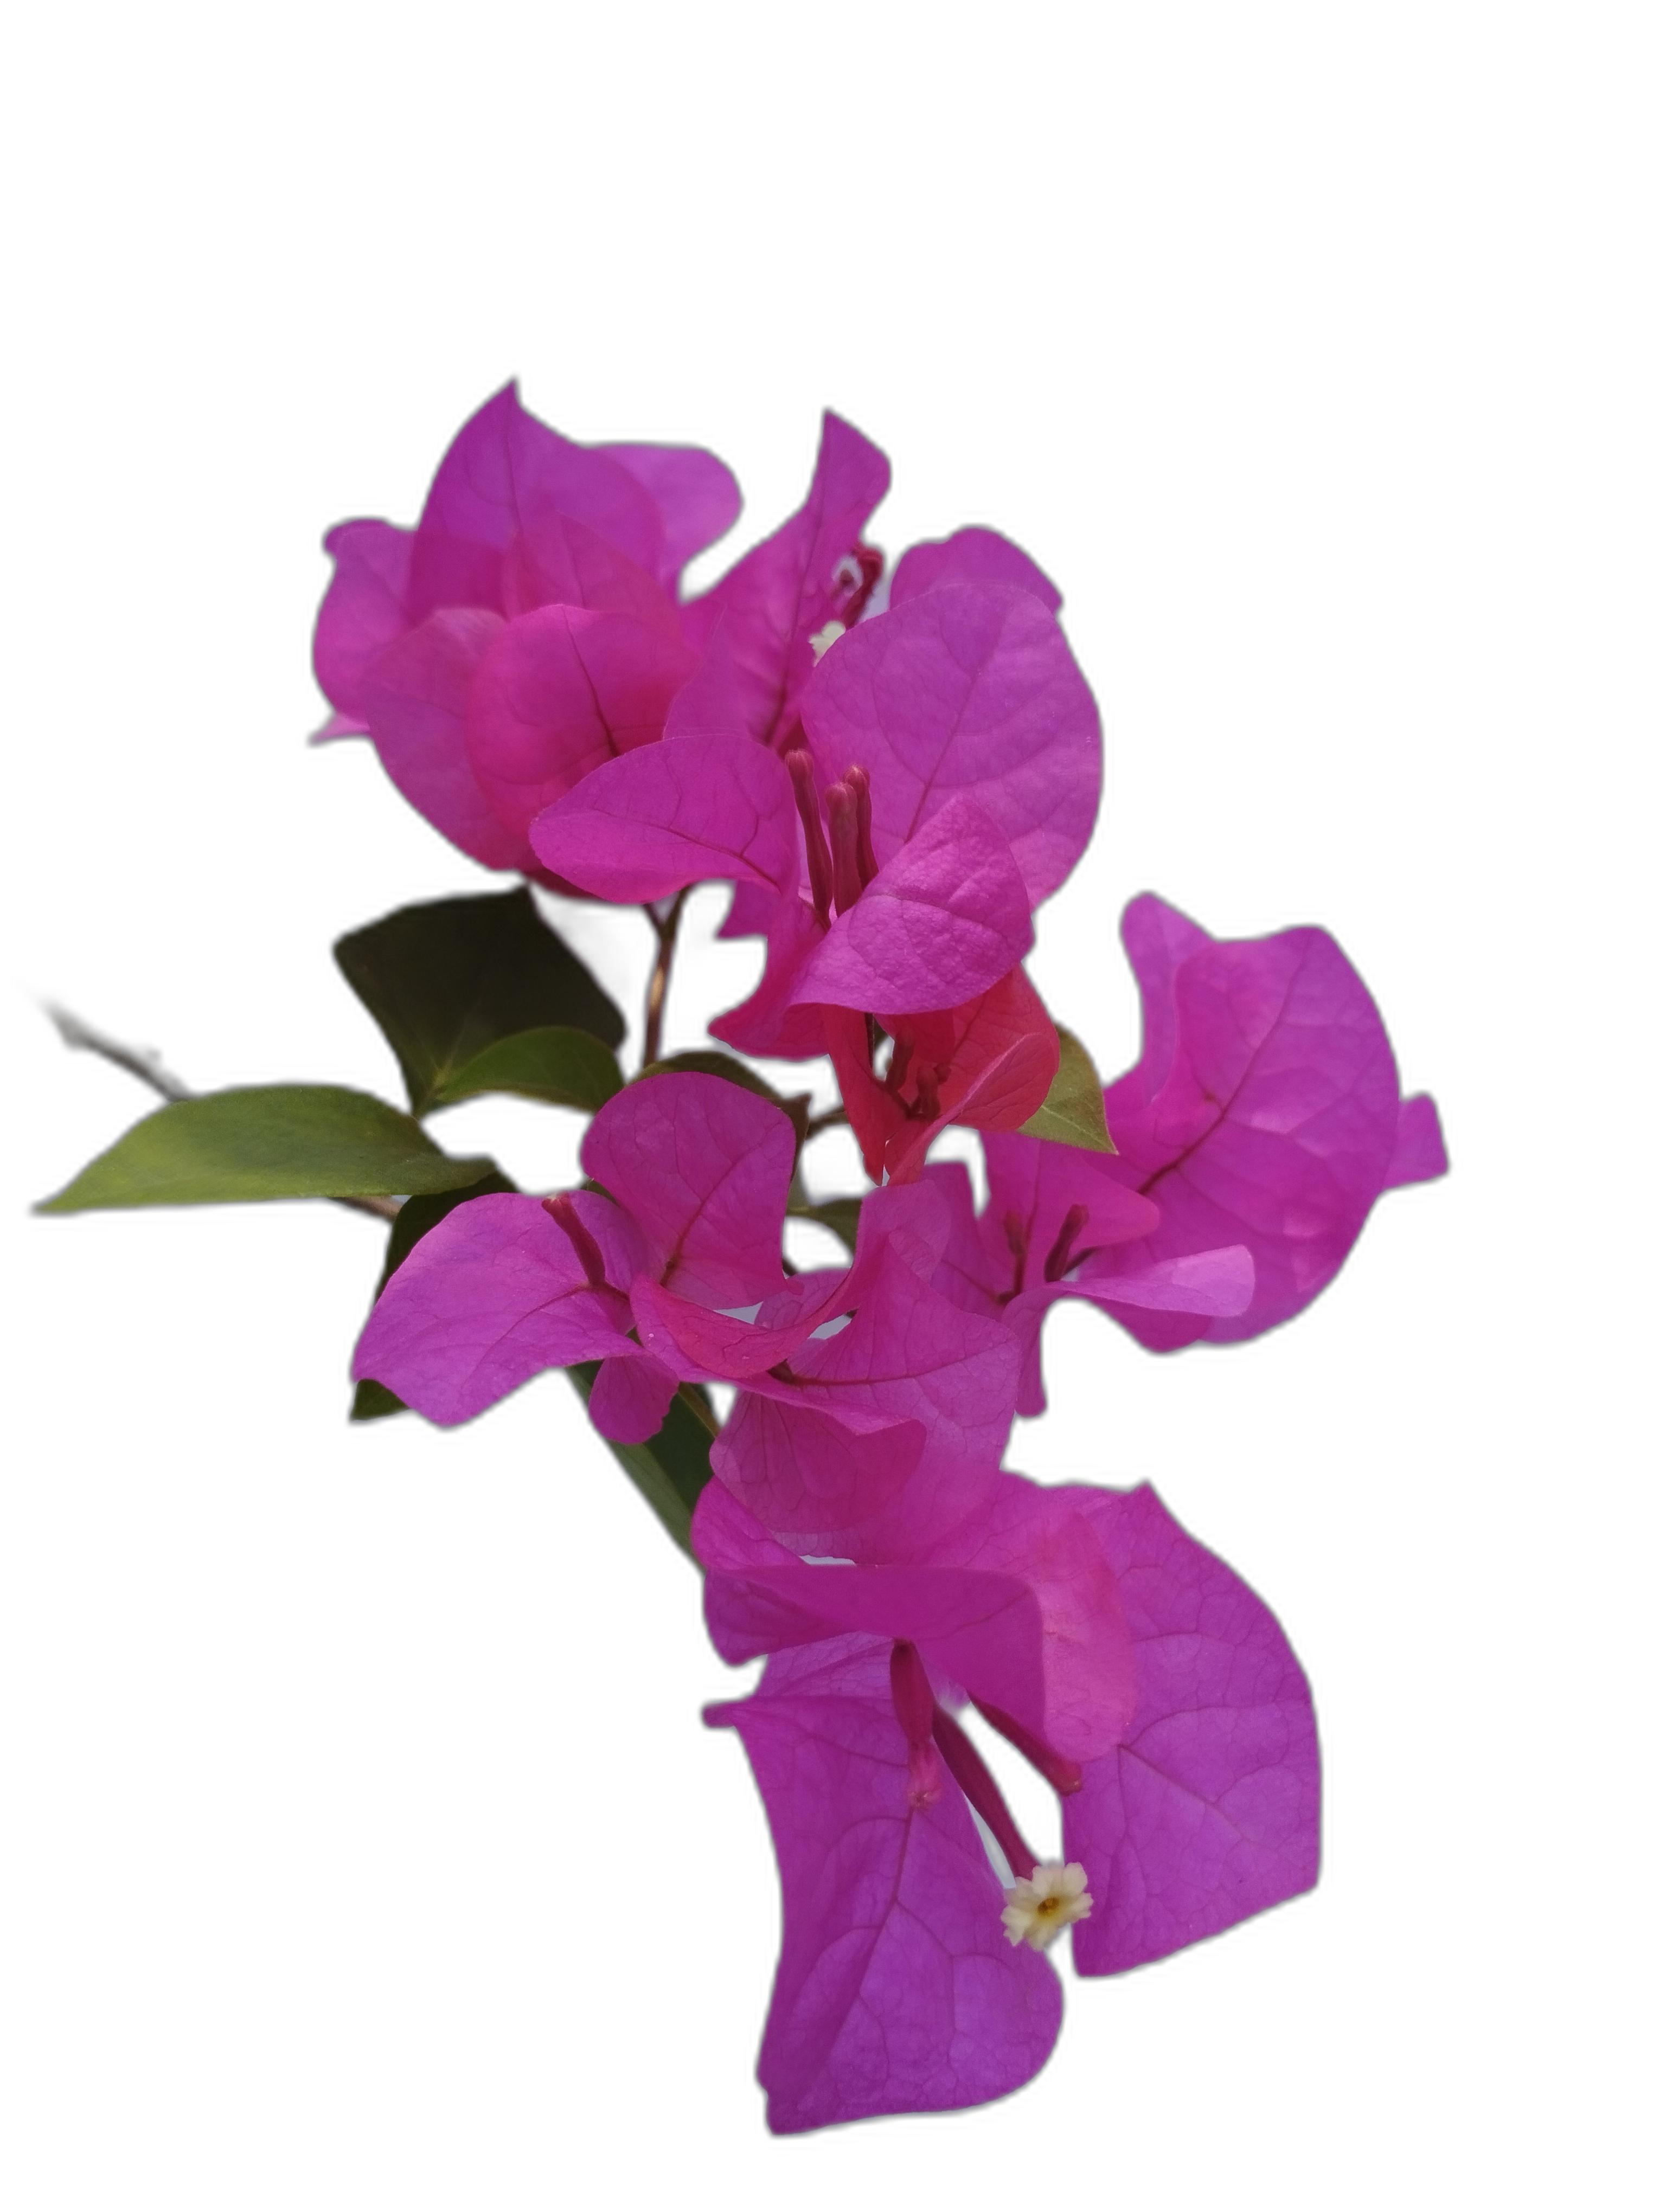
Label: Bougainvillea